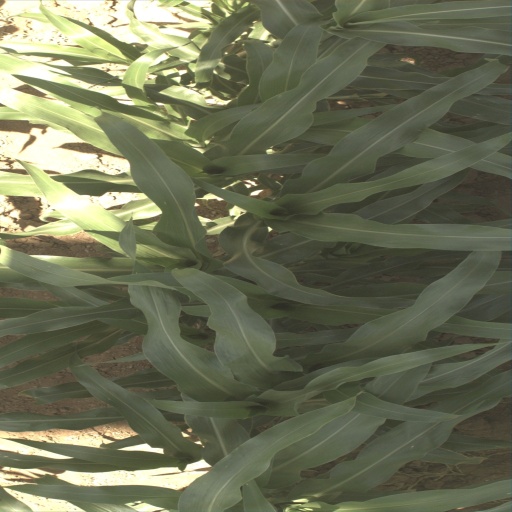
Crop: sorghum